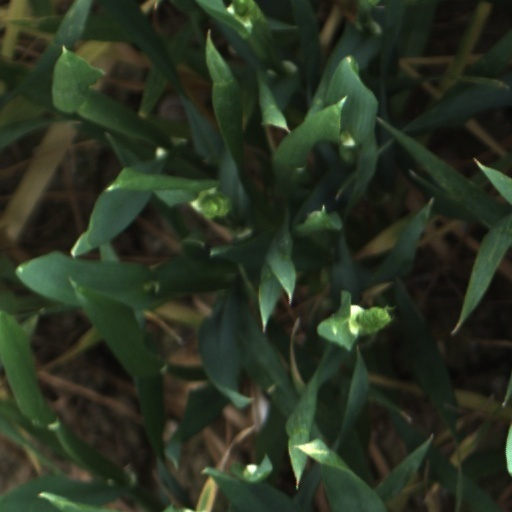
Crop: wheat